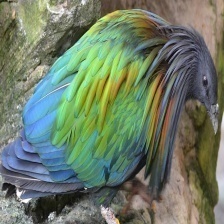
Species: NICOBAR PIGEON
Scientific name: CALOENAS NICOBARICA